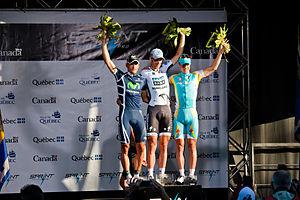
Le Challenge Sprint Pro est une course cycliste d'un kilomètre, qui se déroule à Québec. Elle est organisée la veille du grand prix de Québec, sous la forme d'un tournoi de vitesse.